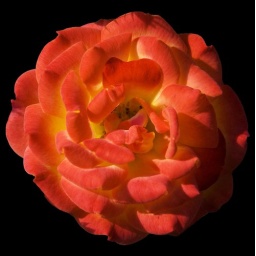
This was taken in the sunshine last week. I liked the mixture of red and yellow in the petals...like fire.